Hamilton-Ely Farmstead

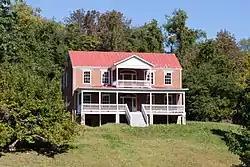
The farm house in September 2014

The Hamilton-Ely Farmstead, also known as the Evelyn Minor House, is a historic home located in Whiteley Township in Greene County, Pennsylvania.